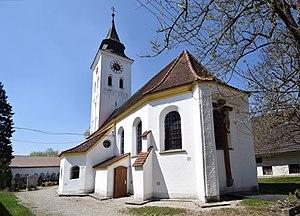
Aubing-Lochhausen-Langwied est un des vingt-cinq secteurs de la ville allemande de Munich, en Bavière.